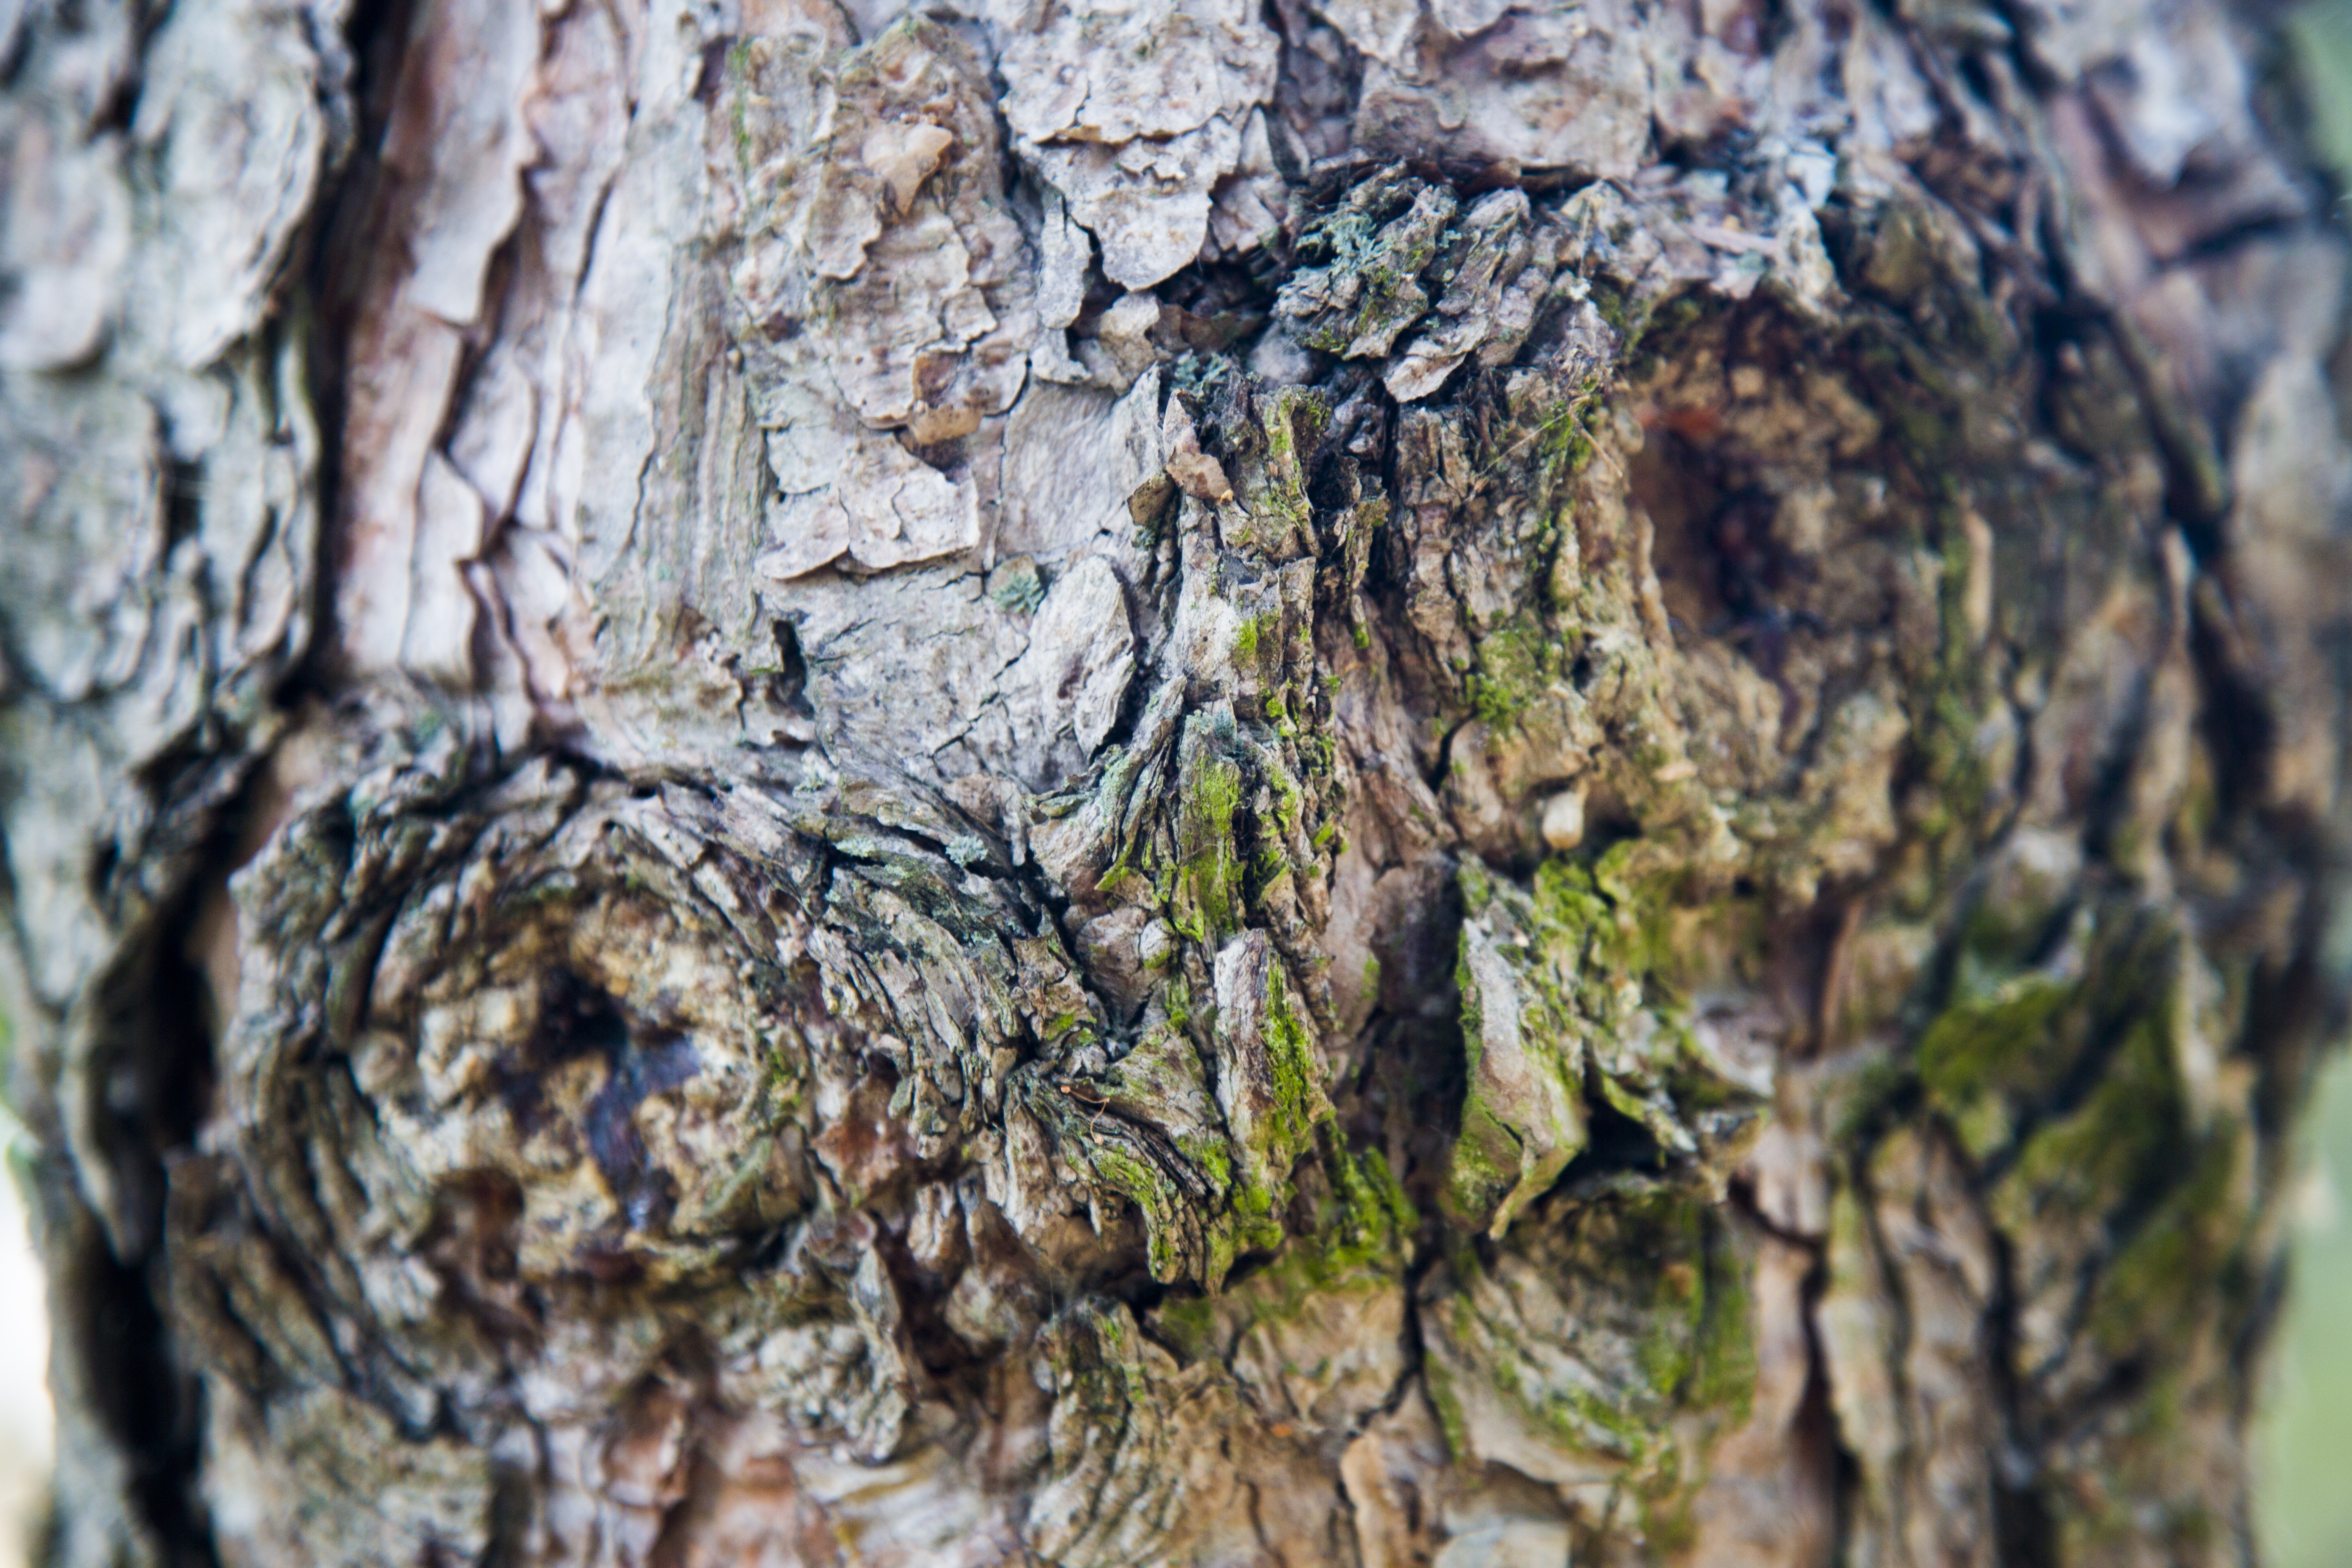
tree, nature, branch, plant, wood, leaf, flower, trunk, wildlife, soil, memory, flora, fauna, geology, woodland, tree bark, era, dead wood, tree wood, memories in my eyes, wen lu, woody plant, land plant